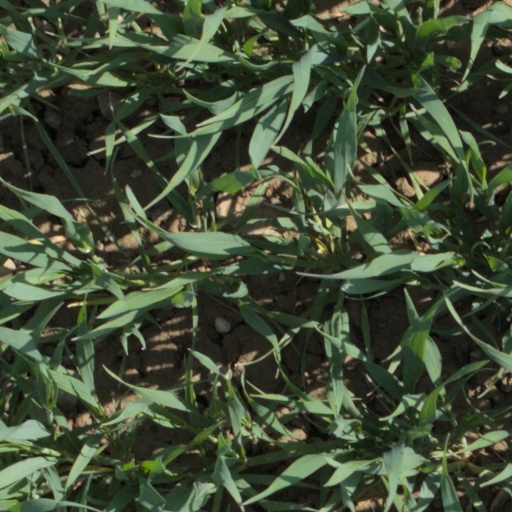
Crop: wheat